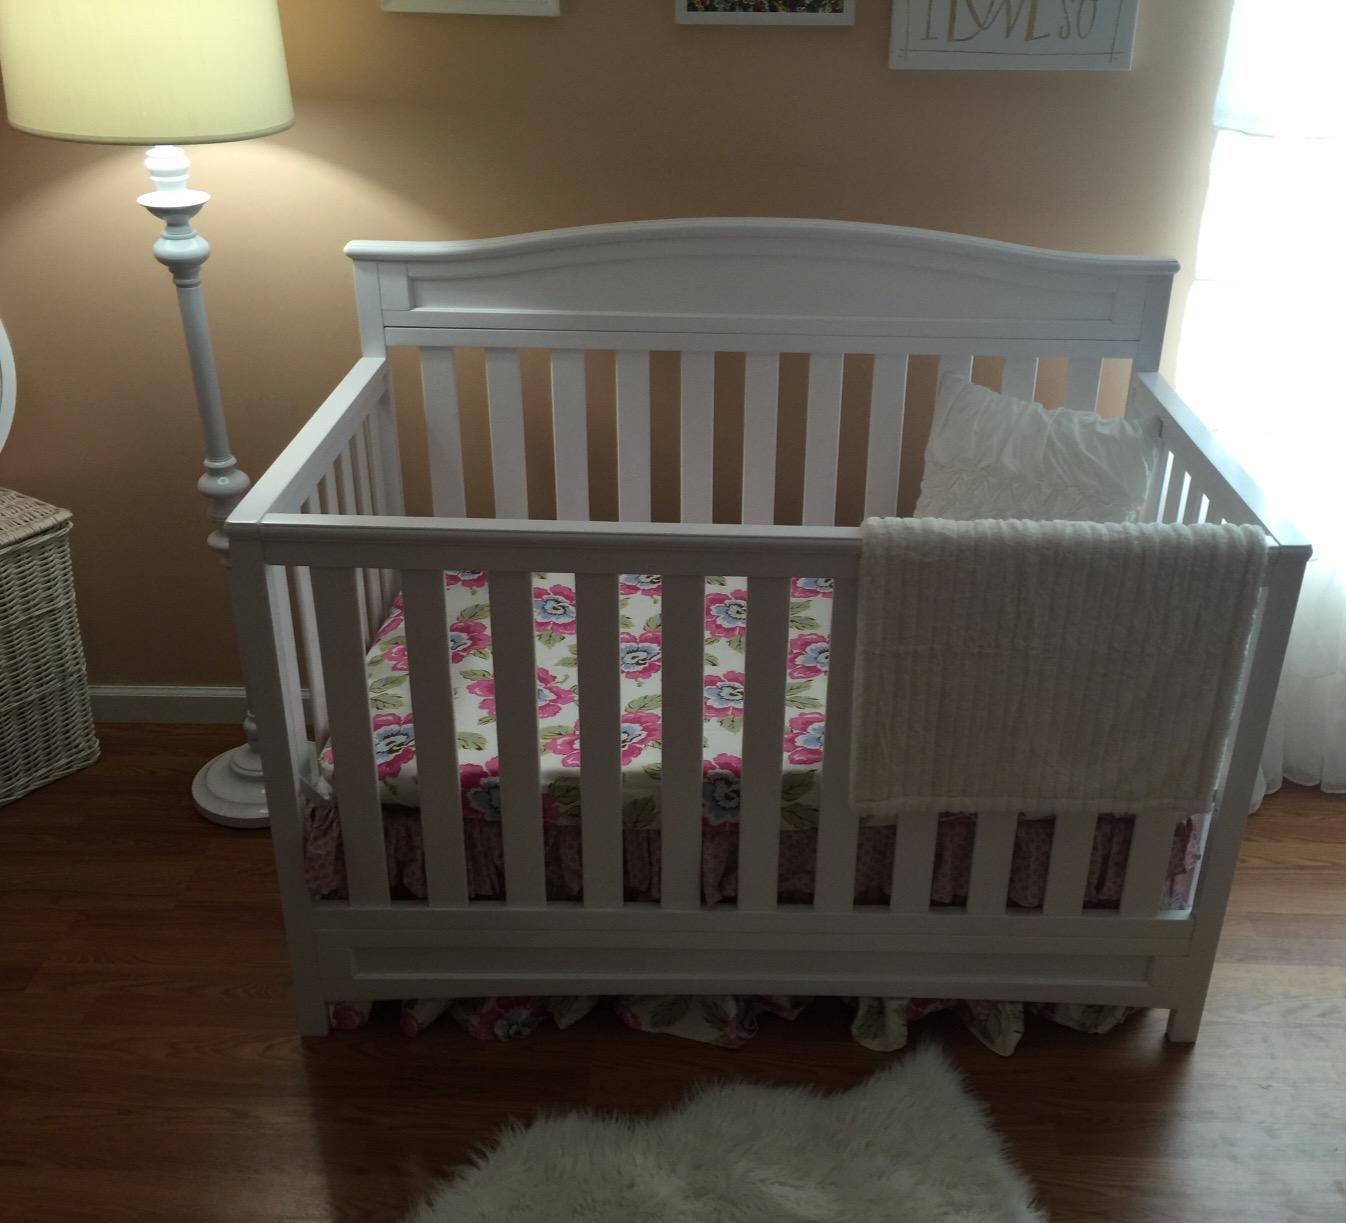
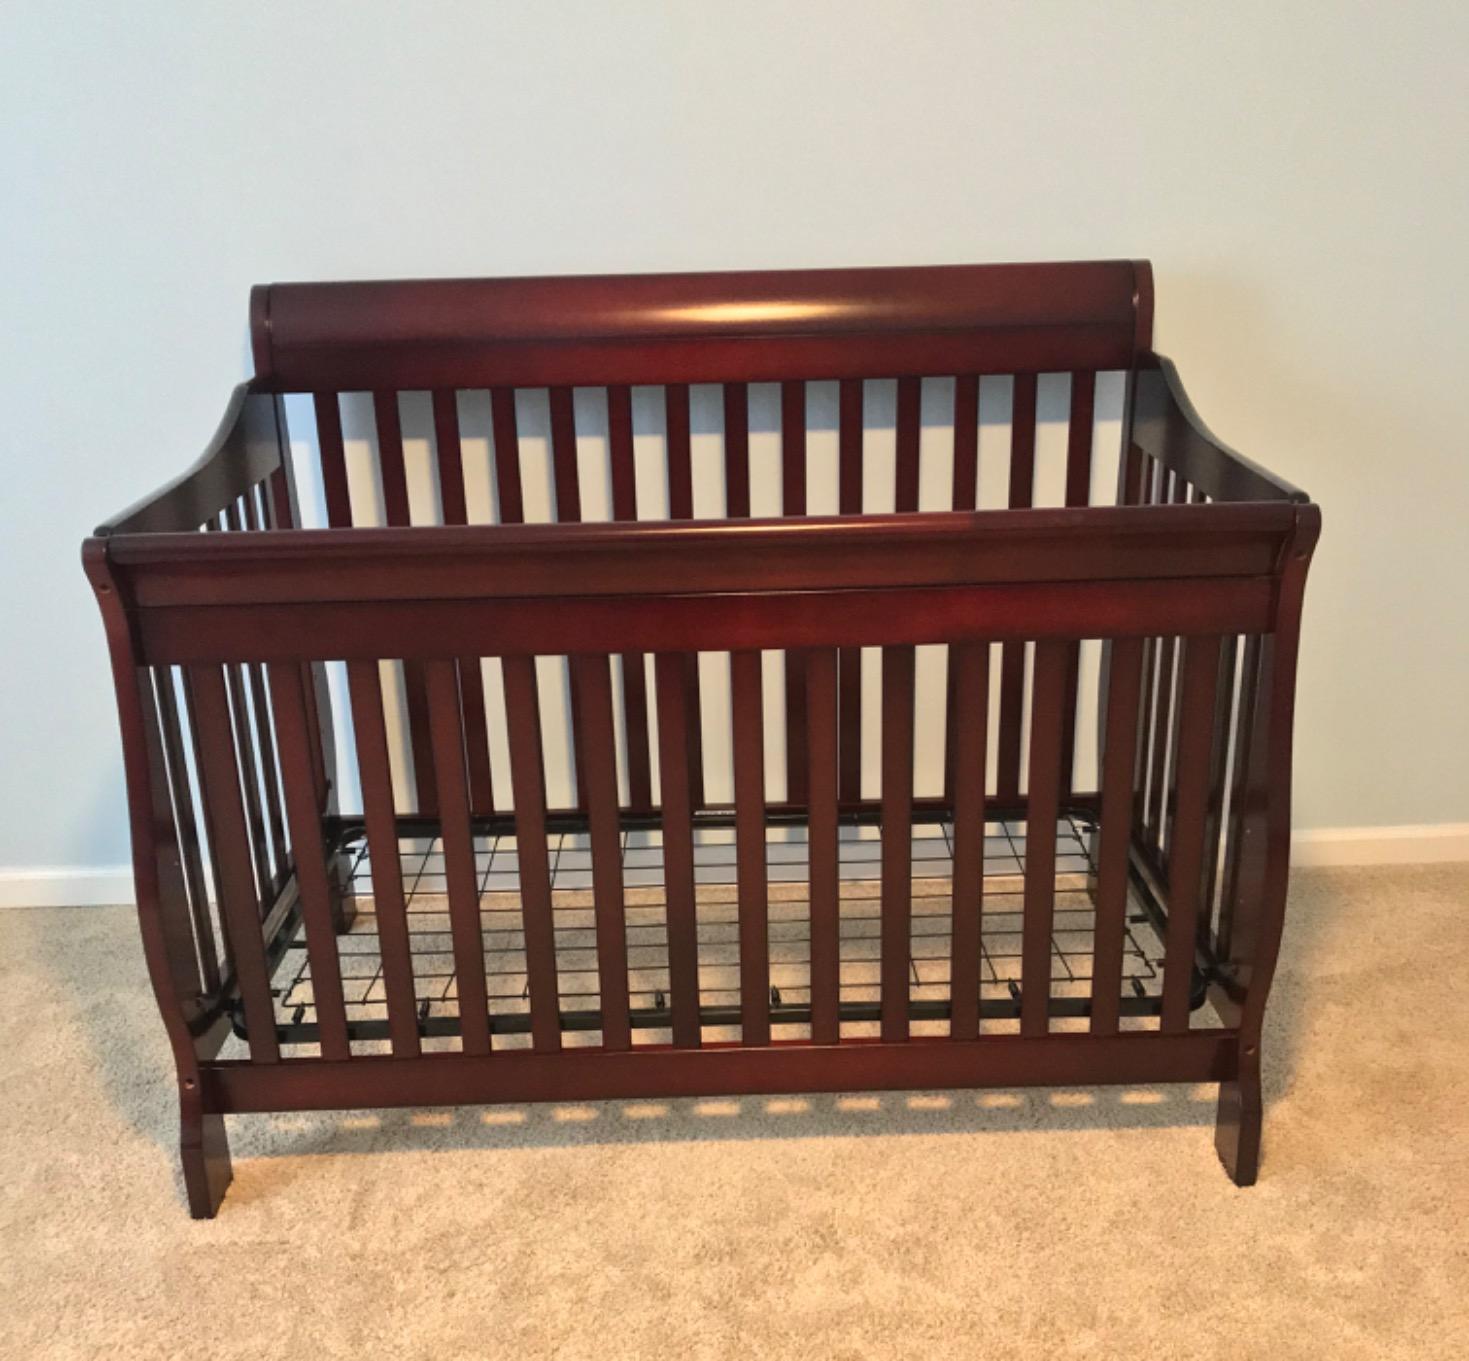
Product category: products_crib
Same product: no